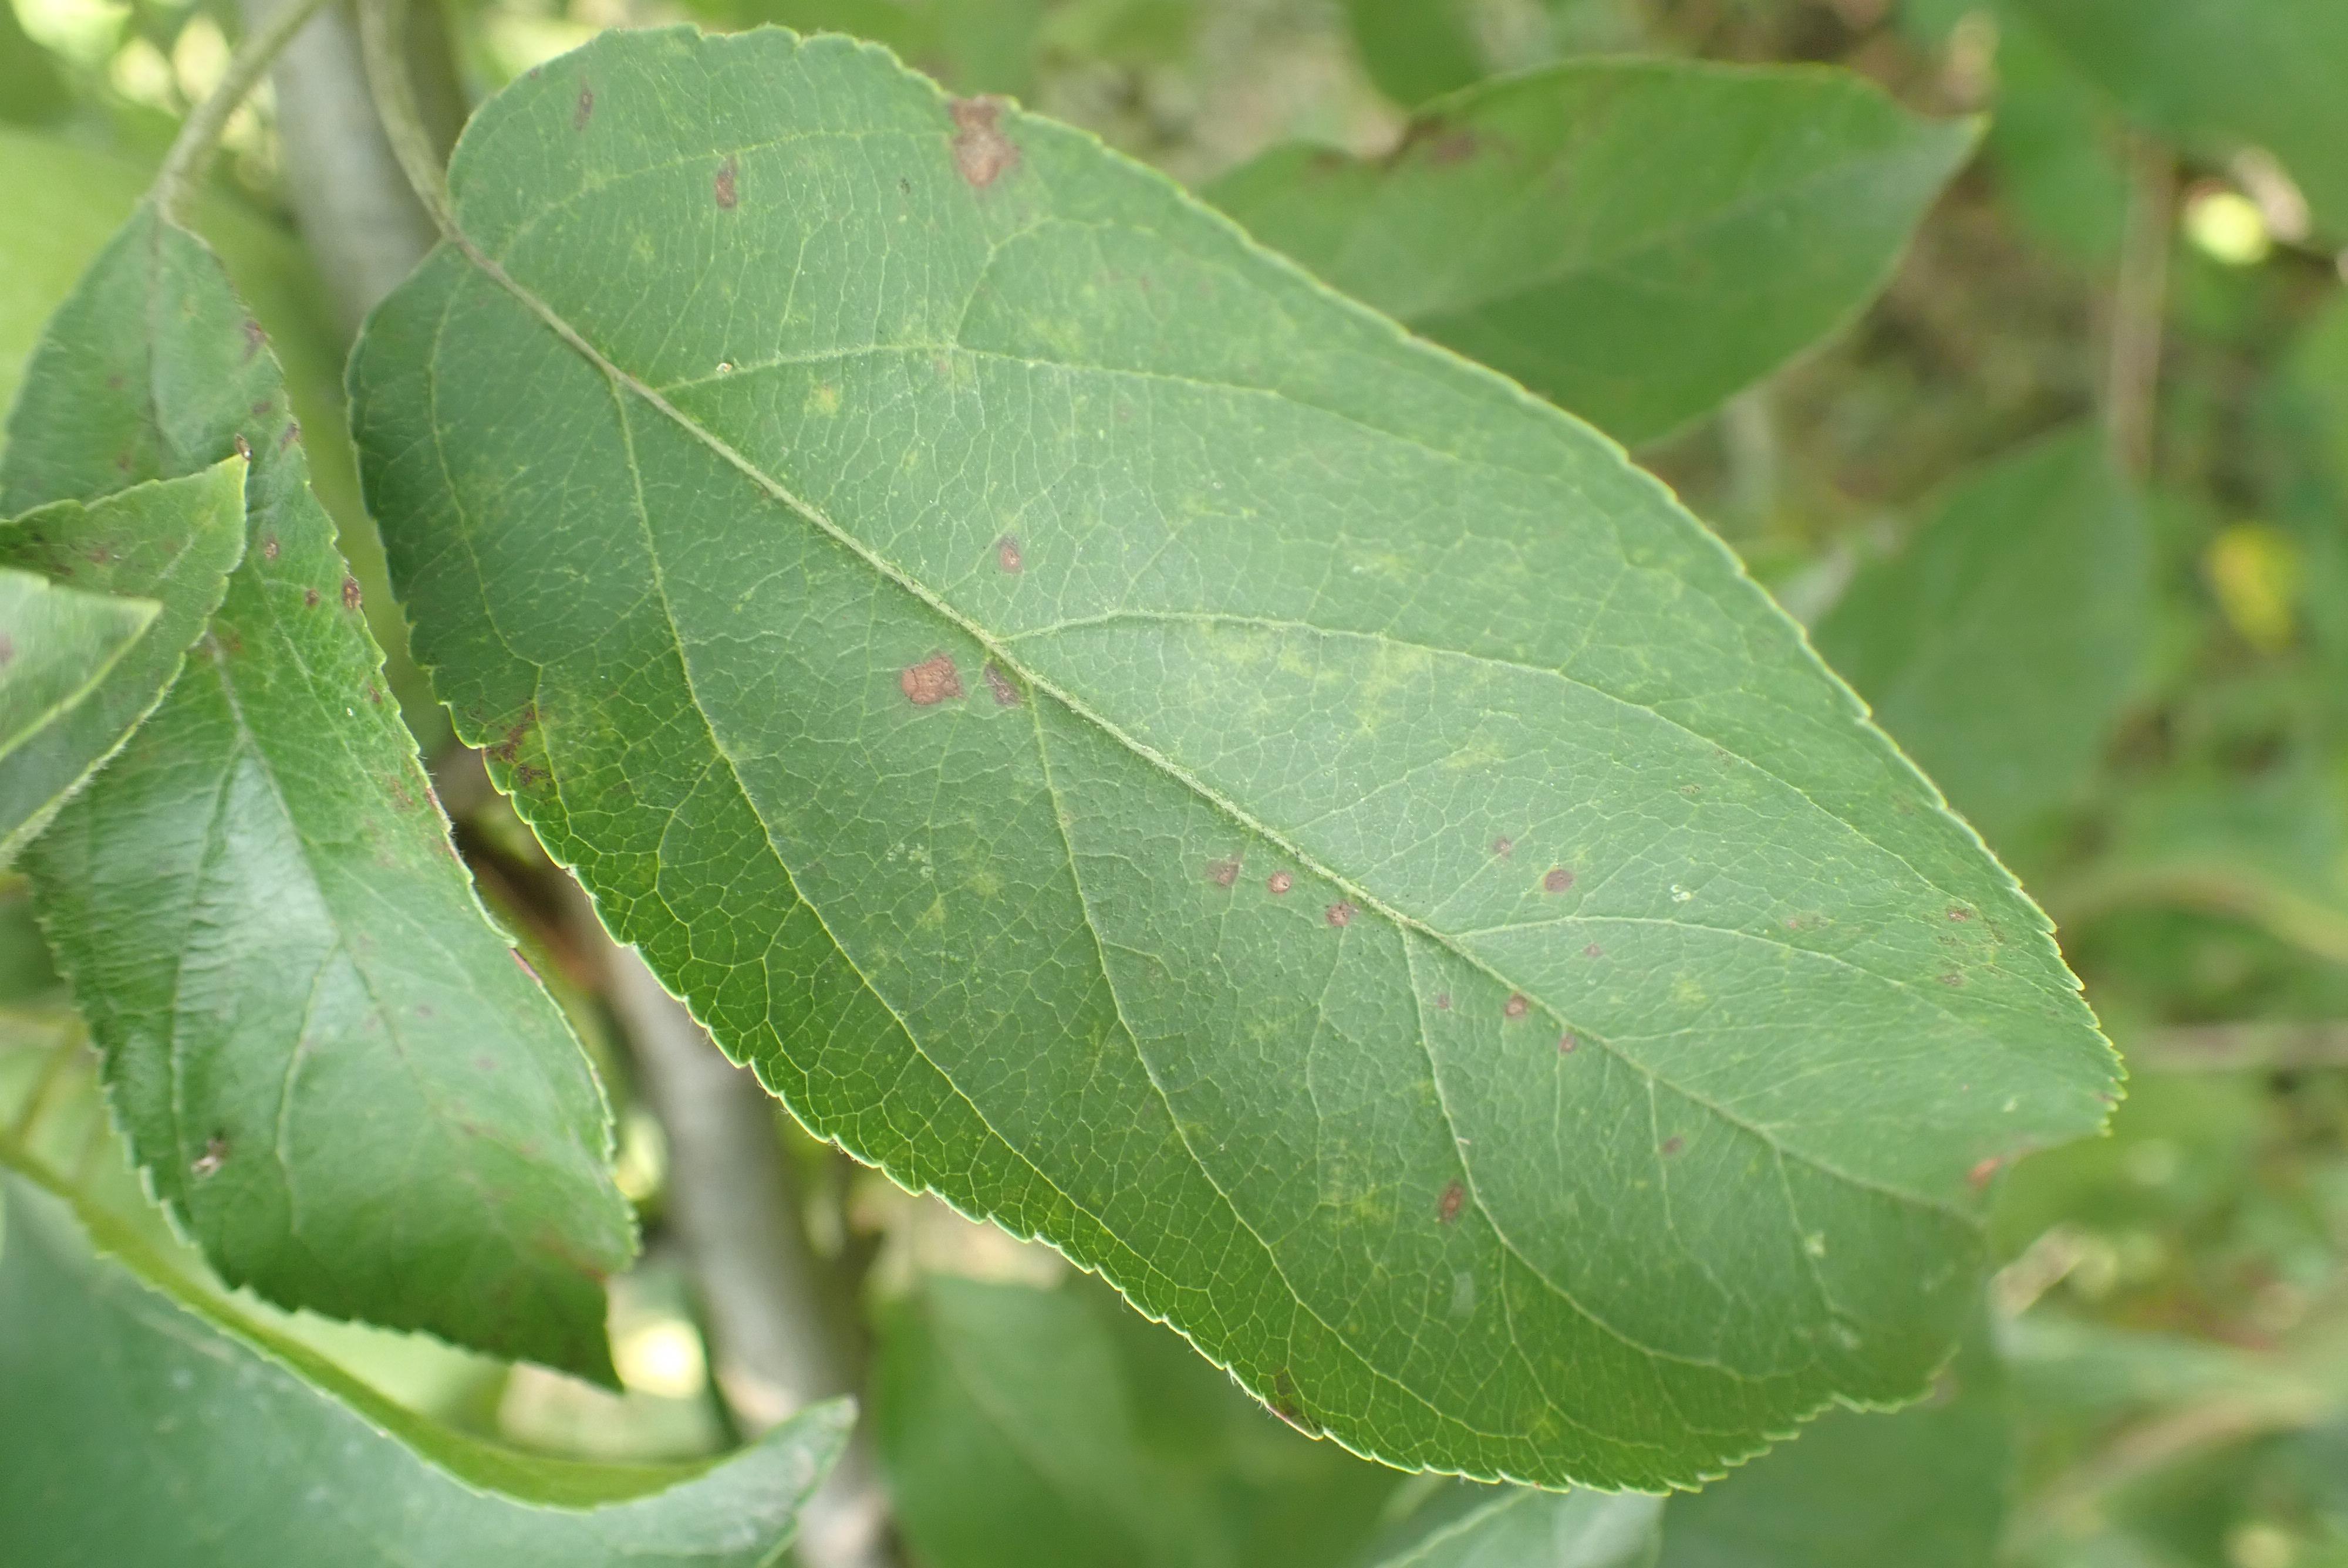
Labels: complex